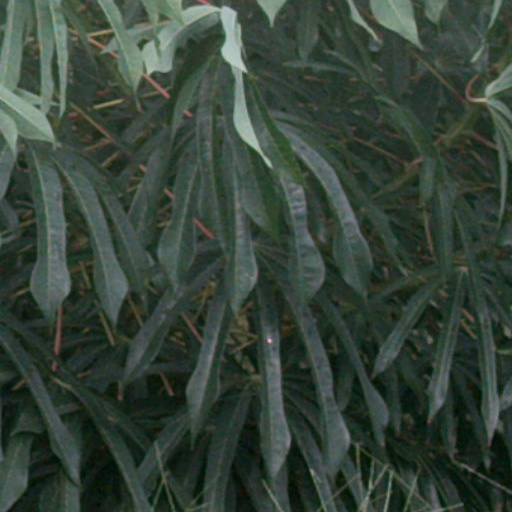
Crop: cassava